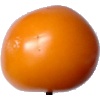
Label: Tomato Yellow 1